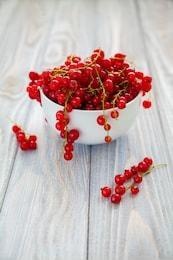
Label: redcurrant